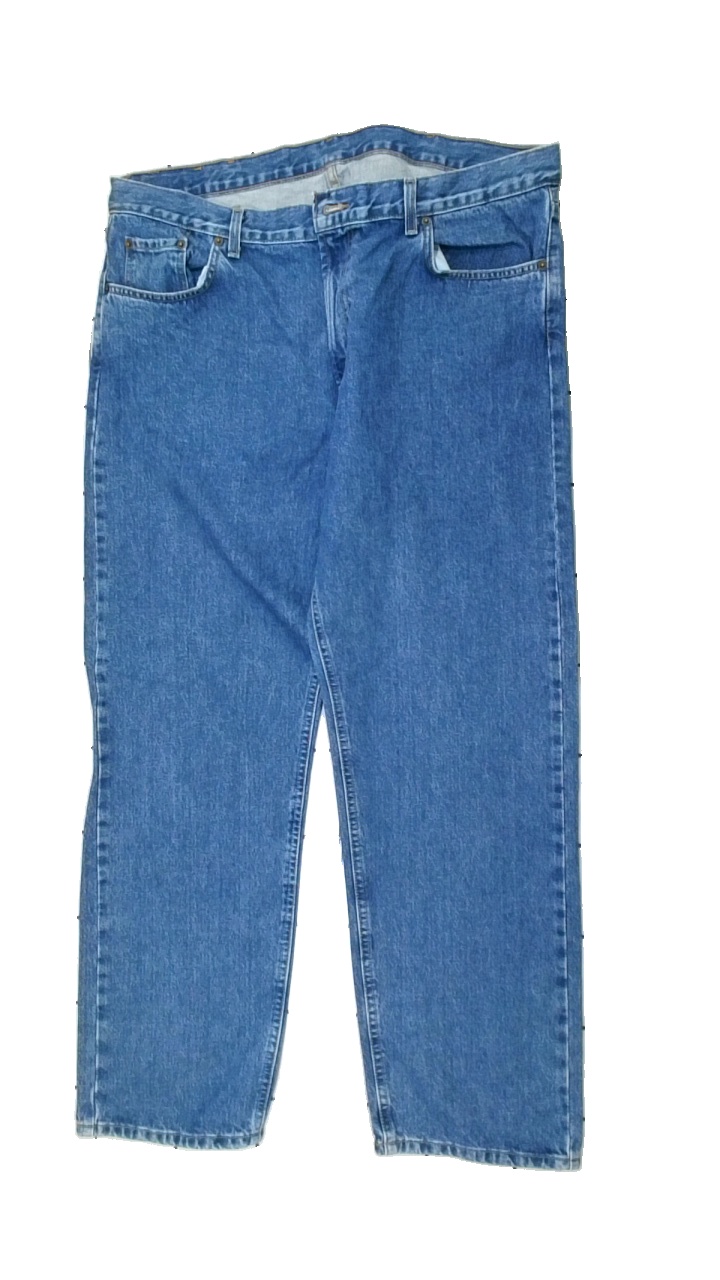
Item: Jeans (Men)
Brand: Mcgordon (dressmann)
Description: blå jeans
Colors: Blue
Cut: Regular
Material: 100% cotton
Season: All
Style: Denim
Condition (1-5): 5
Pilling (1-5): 5
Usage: Reuse
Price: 100-150